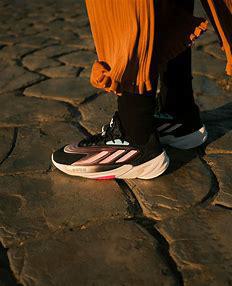
Brand: Adidas
Model: Ozelia